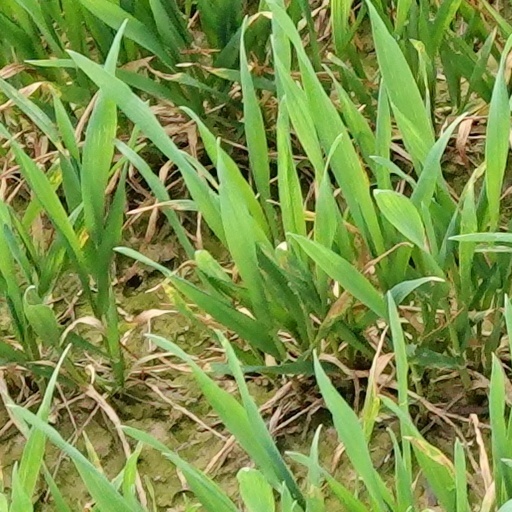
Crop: wheat